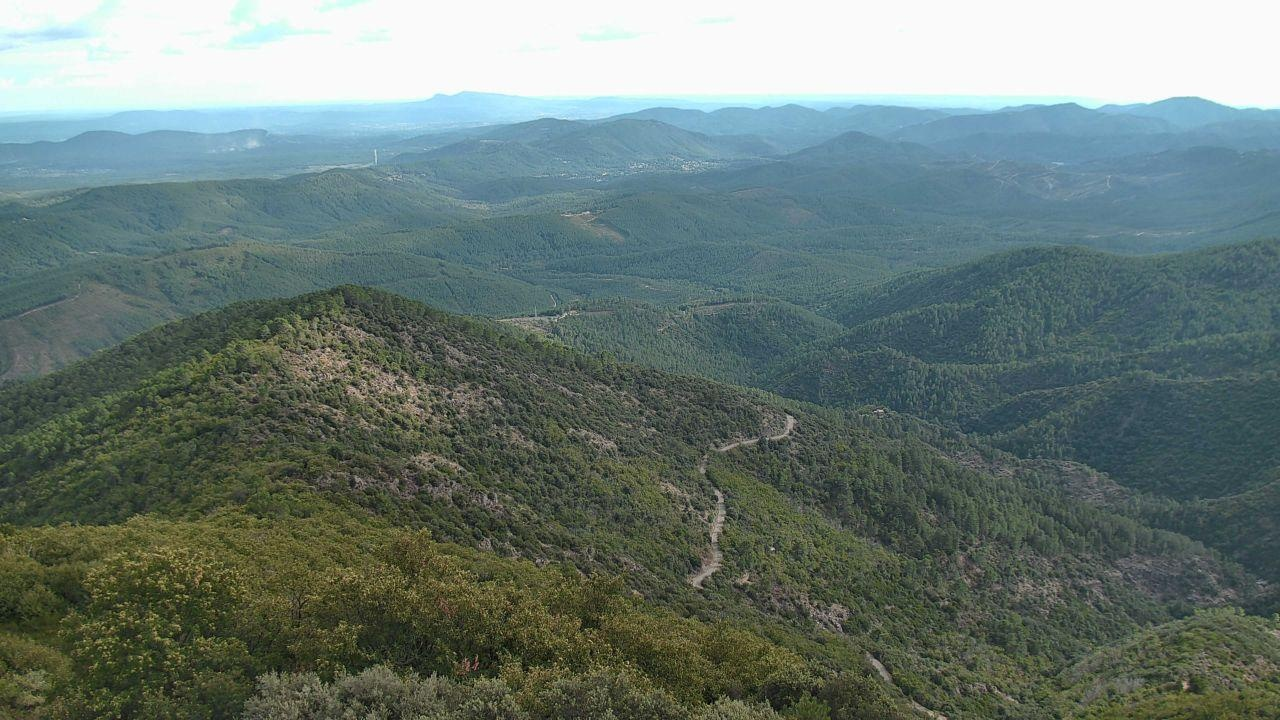
Fire: no
Smoke: yes